Shōwa Station (Kanagawa)

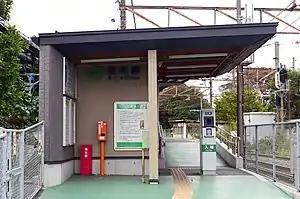
Shōwa Station entrance October 2018

is a passenger railway station located in Kawasaki-ku, Kawasaki, Kanagawa Prefecture, Japan, operated by East Japan Railway Company (JR East).